Michiel Sweerts

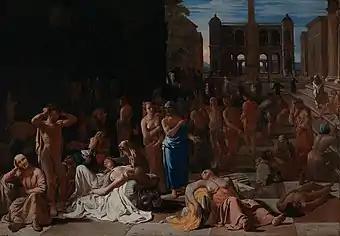
"Plague in an Ancient City"

Some of Sweerts' tronies can be traced back to the "low life" studies of characters in the Spanish Netherlands through Adriaen Brouwer and his followers to Pieter Bruegel the Elder in the 1560s. Sweerts succeeded in making these subjects look freshly observed. An example is the "Man holding a jug" (Metropolitan Museum of Art). In this depiction of a tavern habitué Sweerts succeeds in displaying his remarkable gifts for describing character as well as physical substances and light effects.